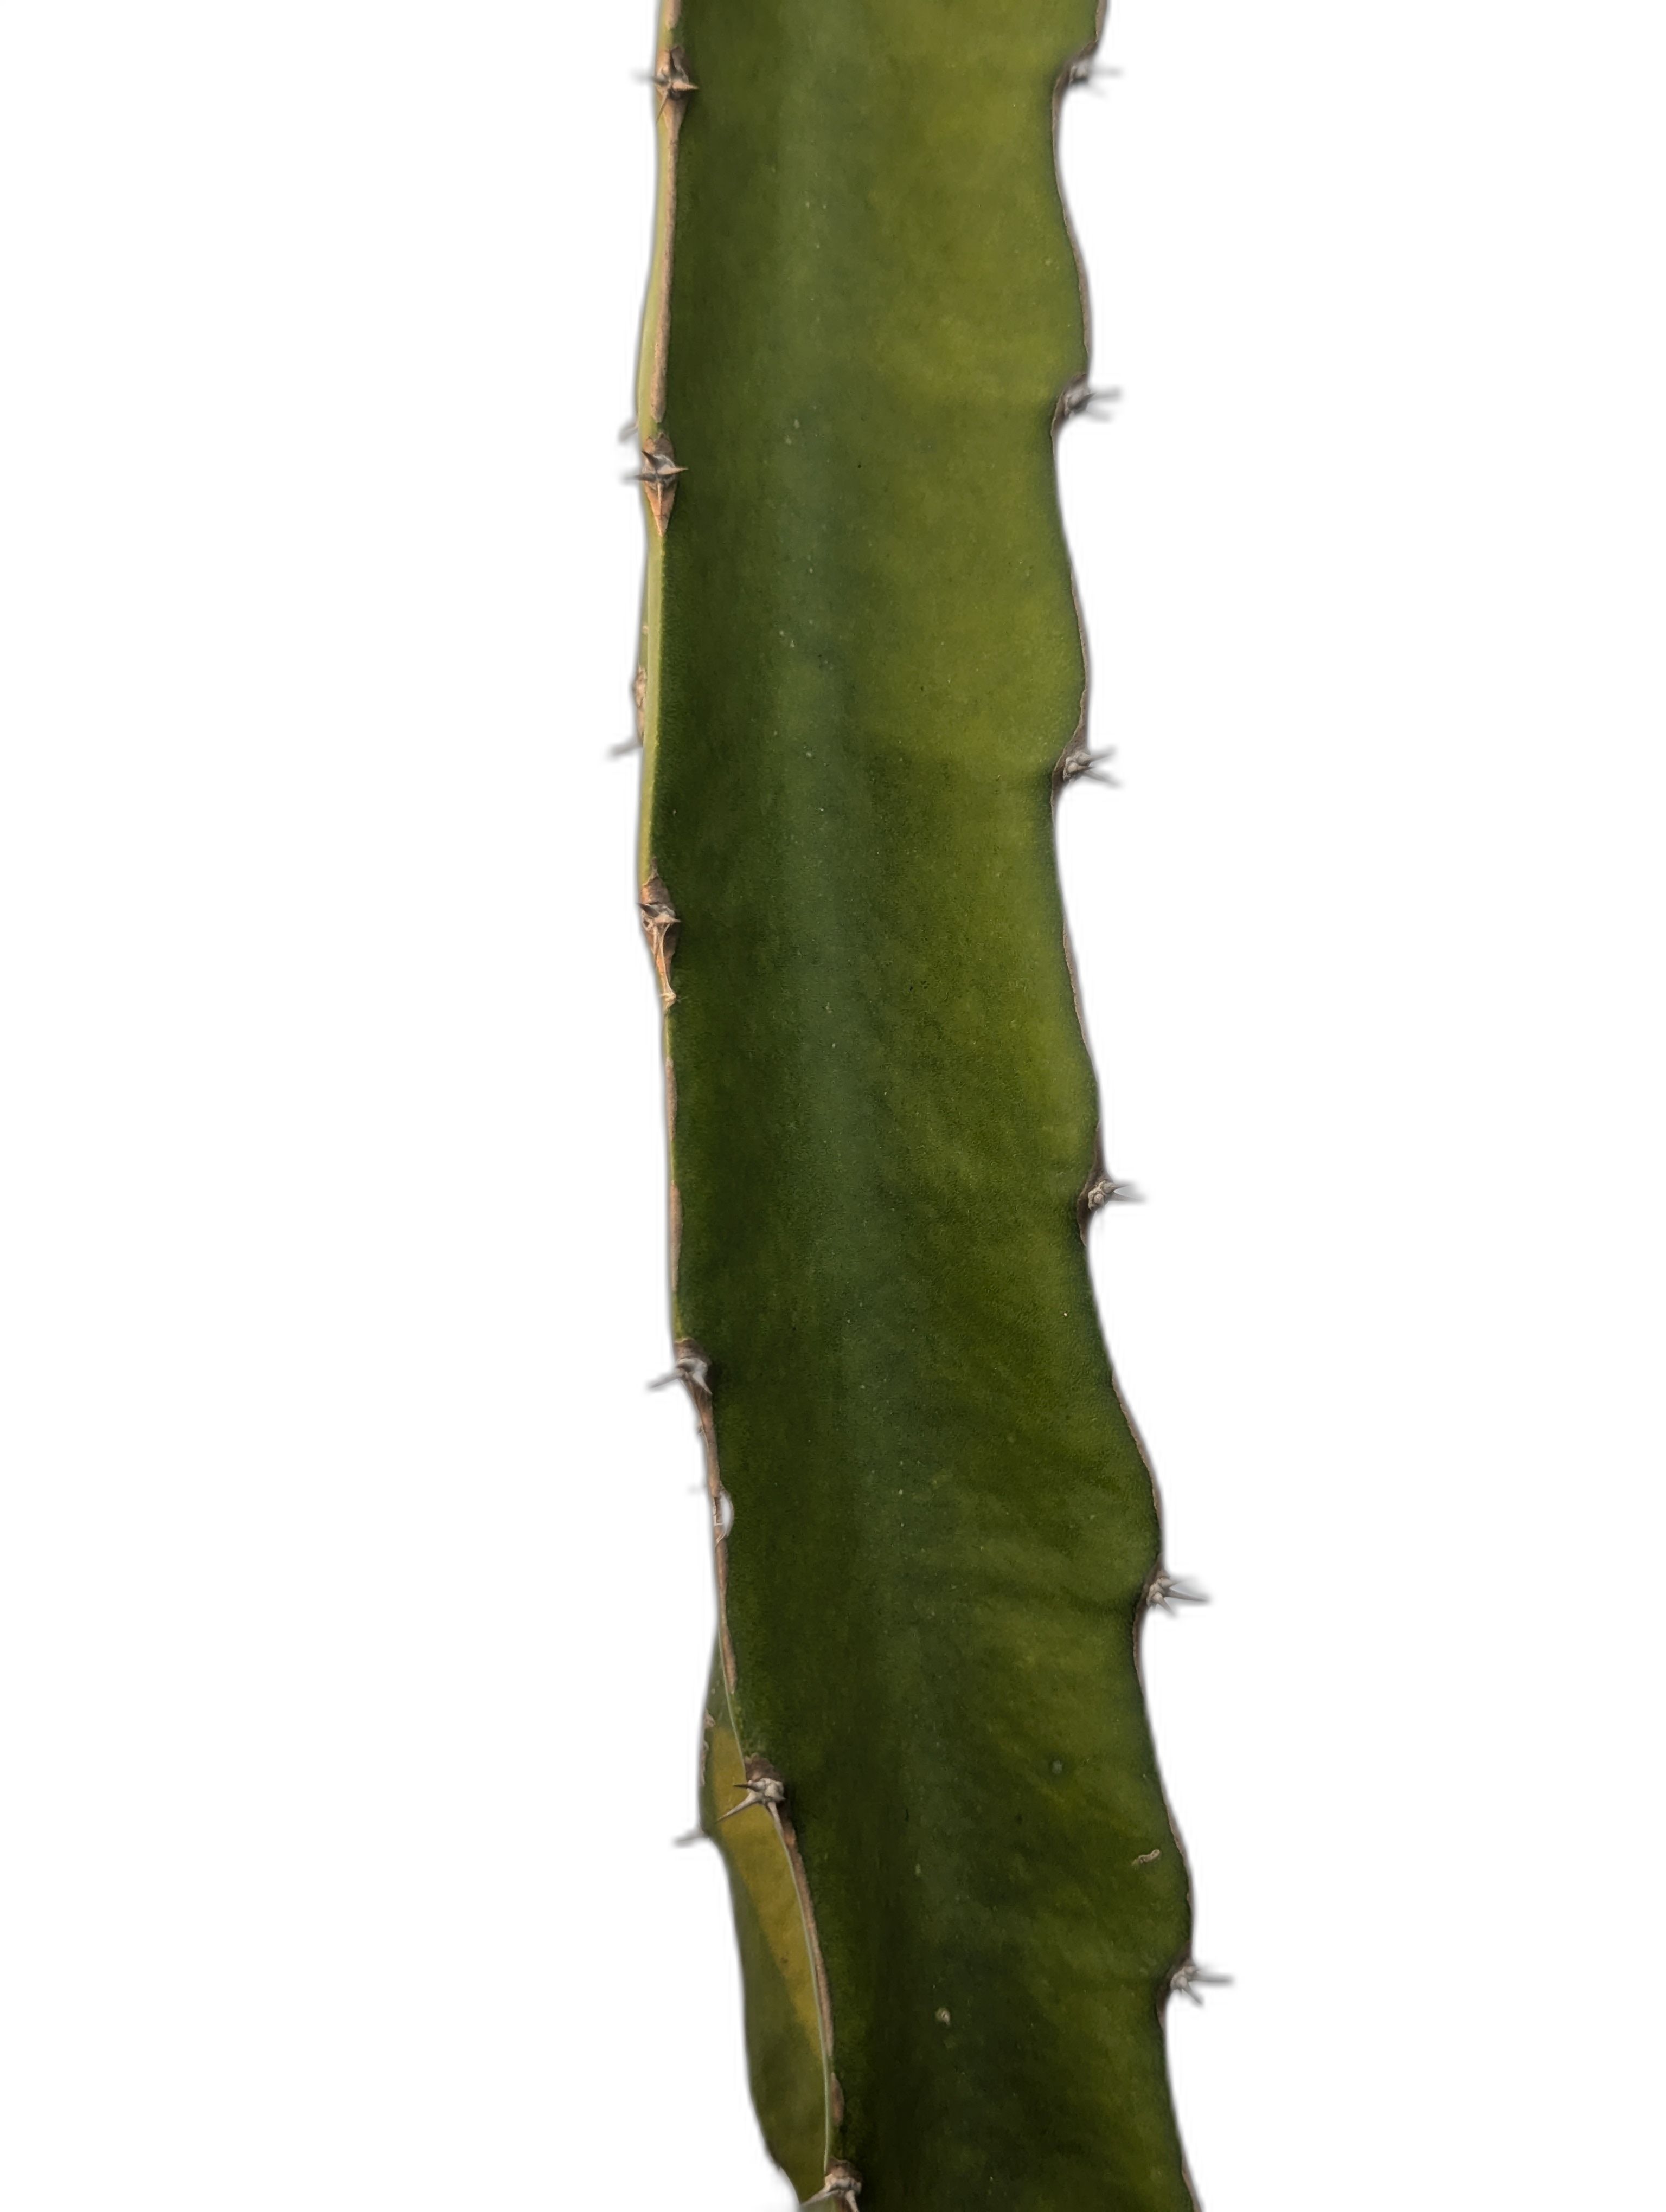
Label: Good leaf